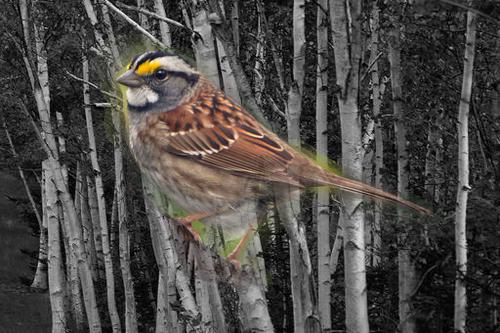
Bird species: White_throated_Sparrow
Bird type: landbird
Background: land